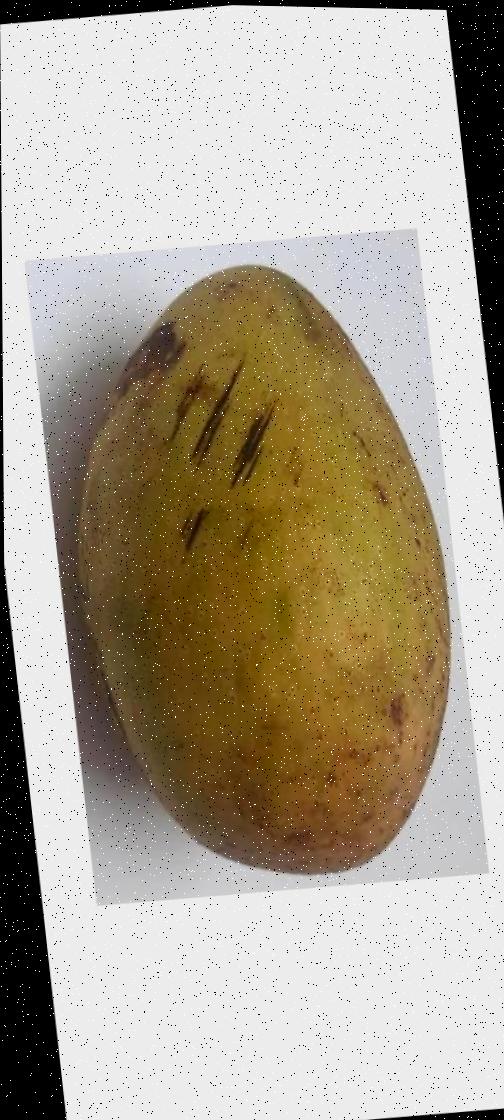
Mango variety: Ashshina Classic